Thomas Fyshe Palmer

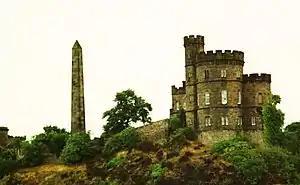
The Political Martyrs' Monument, Edinburgh.

Adverse storms drove them about the Pacific until their provisions were exhausted, and they were compelled to put in at Guam, one of the Marianas Islands, then under Spanish rule. Spain and Britain were then at war, and Spanish governor treated them as prisoners of war. When Palmer was attacked with dysentery, he succumbed. He died on 2 June 1802, and was buried by the seashore. Two years later an American captain touched at the Isle of Guguan, and, having found out where Palmer had been buried, he had the body exhumed and taken on board his vessel, with the governor's permission. The remains were taken to Boston, Massachusetts, and reinterred on 2 February 1810 in the Trinity Church cemetery and reinterred again in the Mount Auburn Cemetery after the Great Boston Fire of 1872.